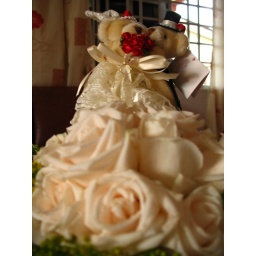
macro shots of bears with flowers in front